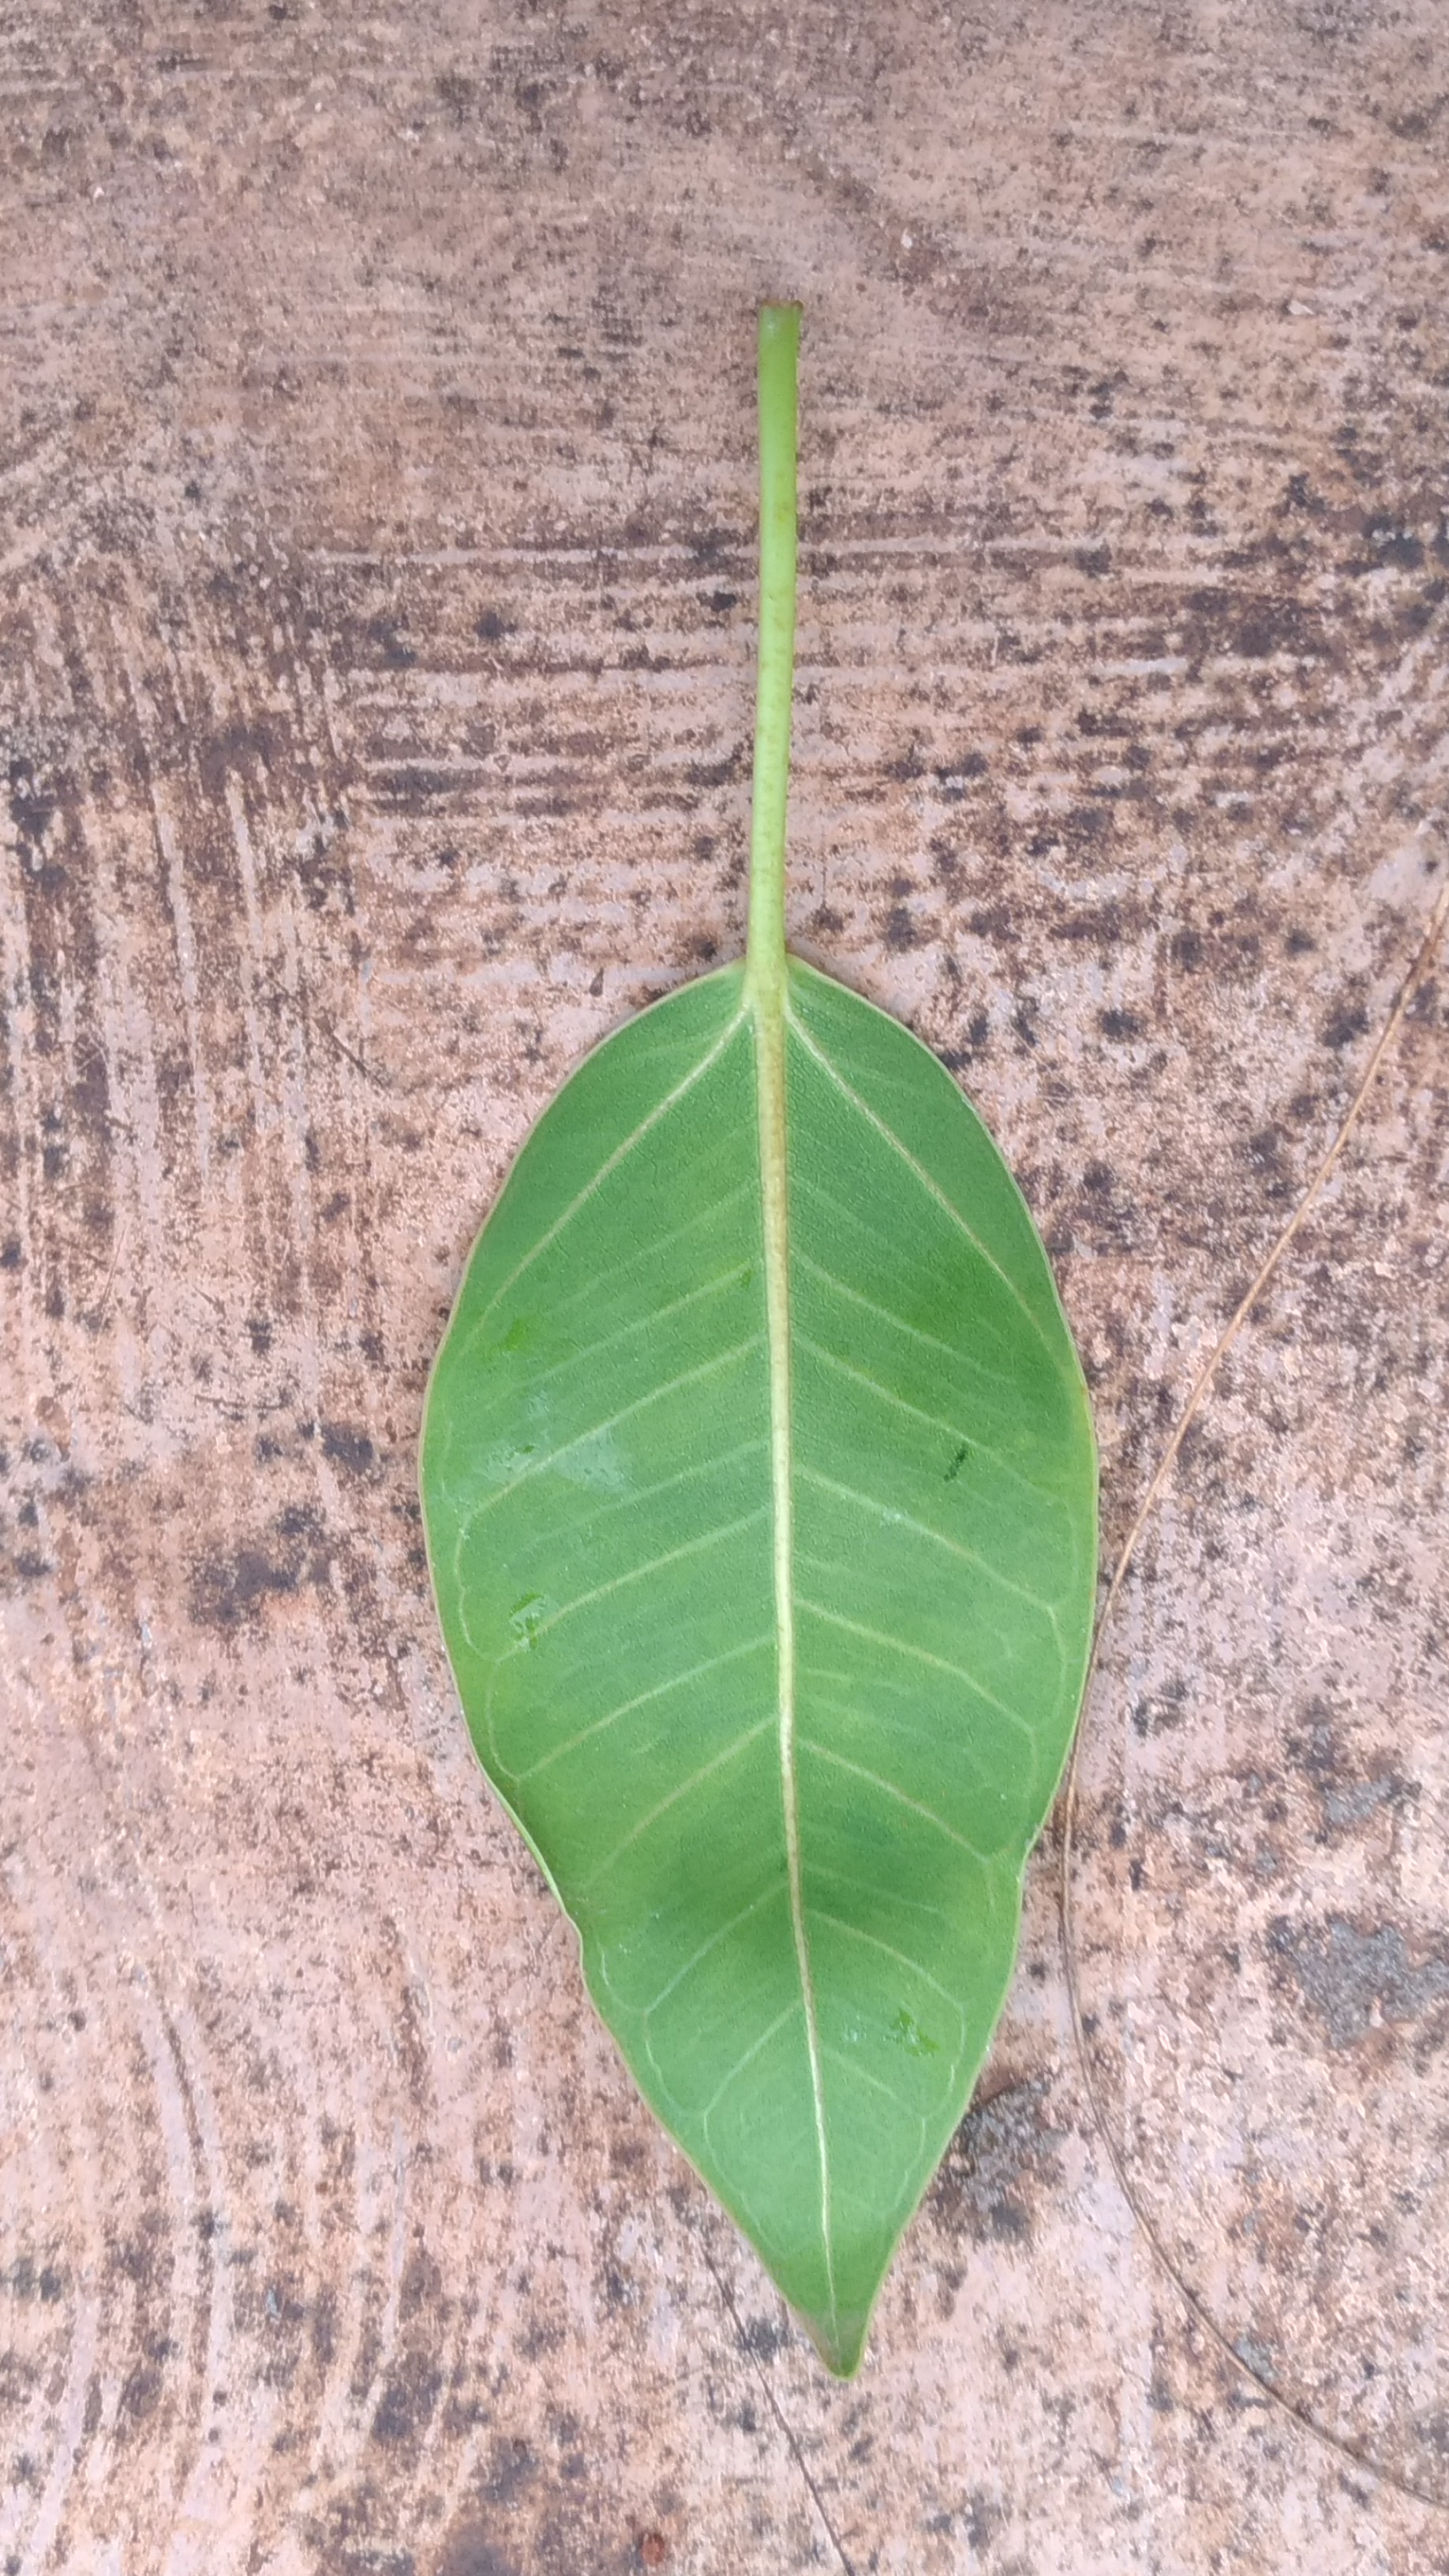
Plant: camphor